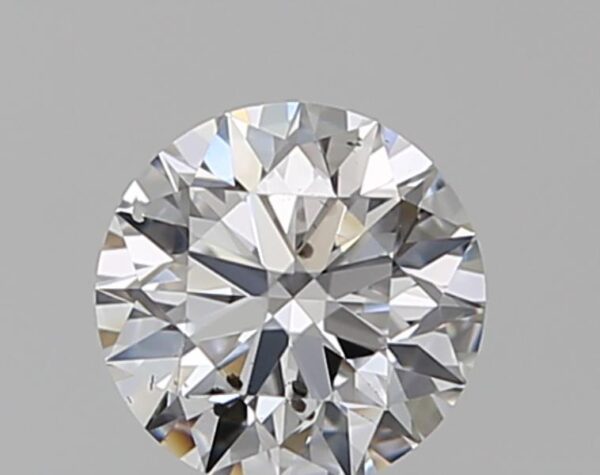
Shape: round
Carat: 0.55
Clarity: SI2
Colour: D
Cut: EX
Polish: EX
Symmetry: EX
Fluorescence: F
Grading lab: GIA
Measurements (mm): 5.21 x 5.24 x 3.27